Abigail Kinoiki Kekaulike Kawānanakoa

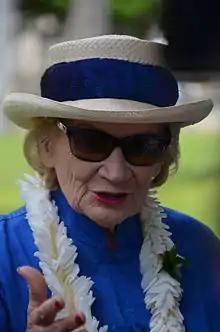
Kawānanakoa in 2012

Abigail Kinoiki Kekaulike Kawānanakoa (April 23, 1926December 11, 2022), also known as Princess Abigail Kawānanakoa and sometimes called Kekau, was a Native Hawaiian-American heiress, equestrian, philanthropist and supporter of Native Hawaiian heritage, culture and arts, who was born during the Territorial Period of Hawaii as a descendent of the Hawaiian royal family from the House of Kawānanakoa.